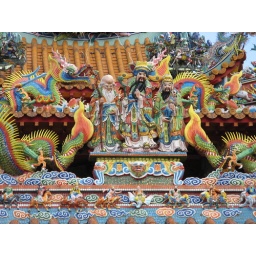
Temple in the tourist area up a hill via public bus near Taipei, Taiwan.